Saint Bede Catholic Church (Williamsburg, Virginia)

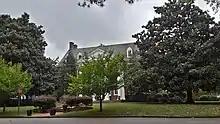
601 College Terrace, a former parish property

The first known Catholics in the Virginia Peninsula were two Dominican friars, accompanied by 37 Spanish and Portuguese troops and guided by a converted Algonquian, in August 1566. Forty years earlier, the short-lived 1526 San Miguel de Gualdape colony with its Catholic faithful had been established nearby, but its precise location is not known. Ten Spanish Jesuits founded St. Mary's Mission, known more commonly as the Ajacán Mission, in 1570. One posited location for where they disembarked is present-day College Creek. The entire encampment of Spanish missionaries and Native American converts was massacred by members of the Powhatan people in 1571 with the exception of a single convert boy, who was rescued by Spanish forces from Florida the next year.